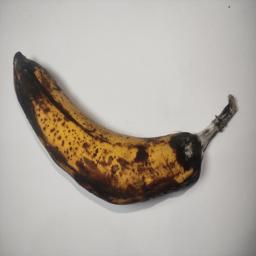
Banana variety: Sagor Kola